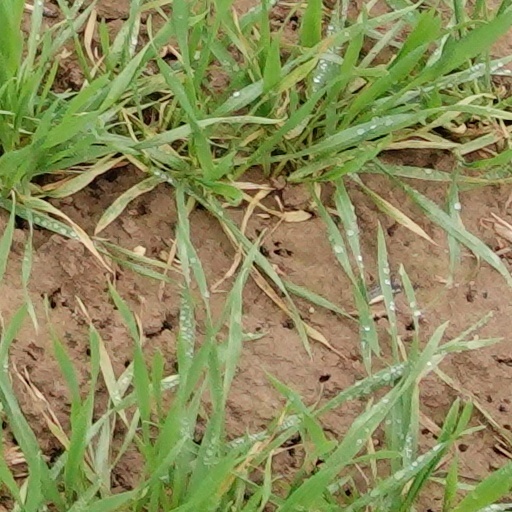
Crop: wheat